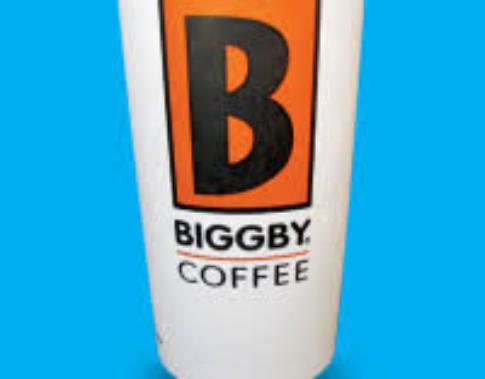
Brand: Biggby Coffee
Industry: Food